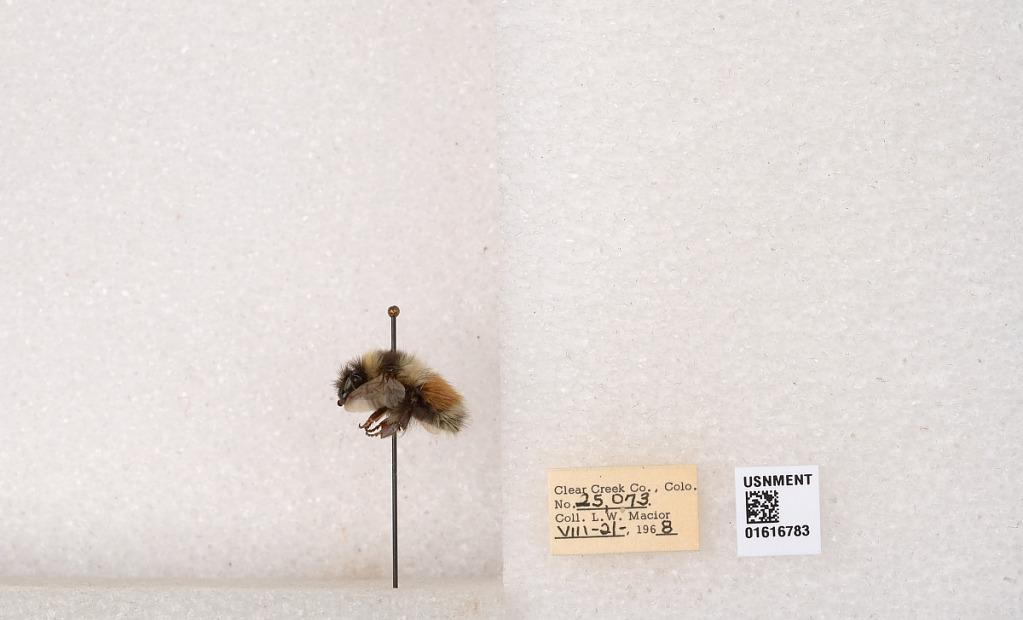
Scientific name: Bombus (Pyrobombus) sylvicola Kirby
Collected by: L. Macior
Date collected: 1968-8-21
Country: United States
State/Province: Colorado
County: Clear Creek
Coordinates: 39.6891, -105.644